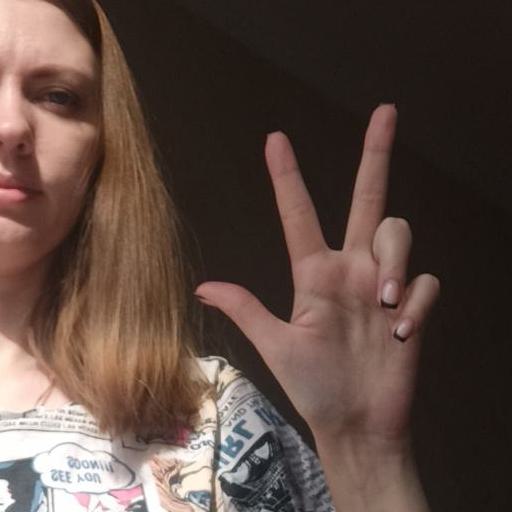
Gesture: three2